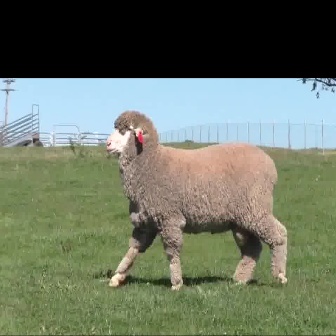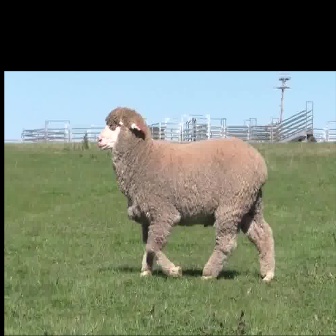
  Please identify the target specified by the bounding box [104,109,286,291] in the first image and locate it in the second image. Return the coordinates in [x_min,y_min,x_max,y_max] format.
Answer: [96,105,275,284]